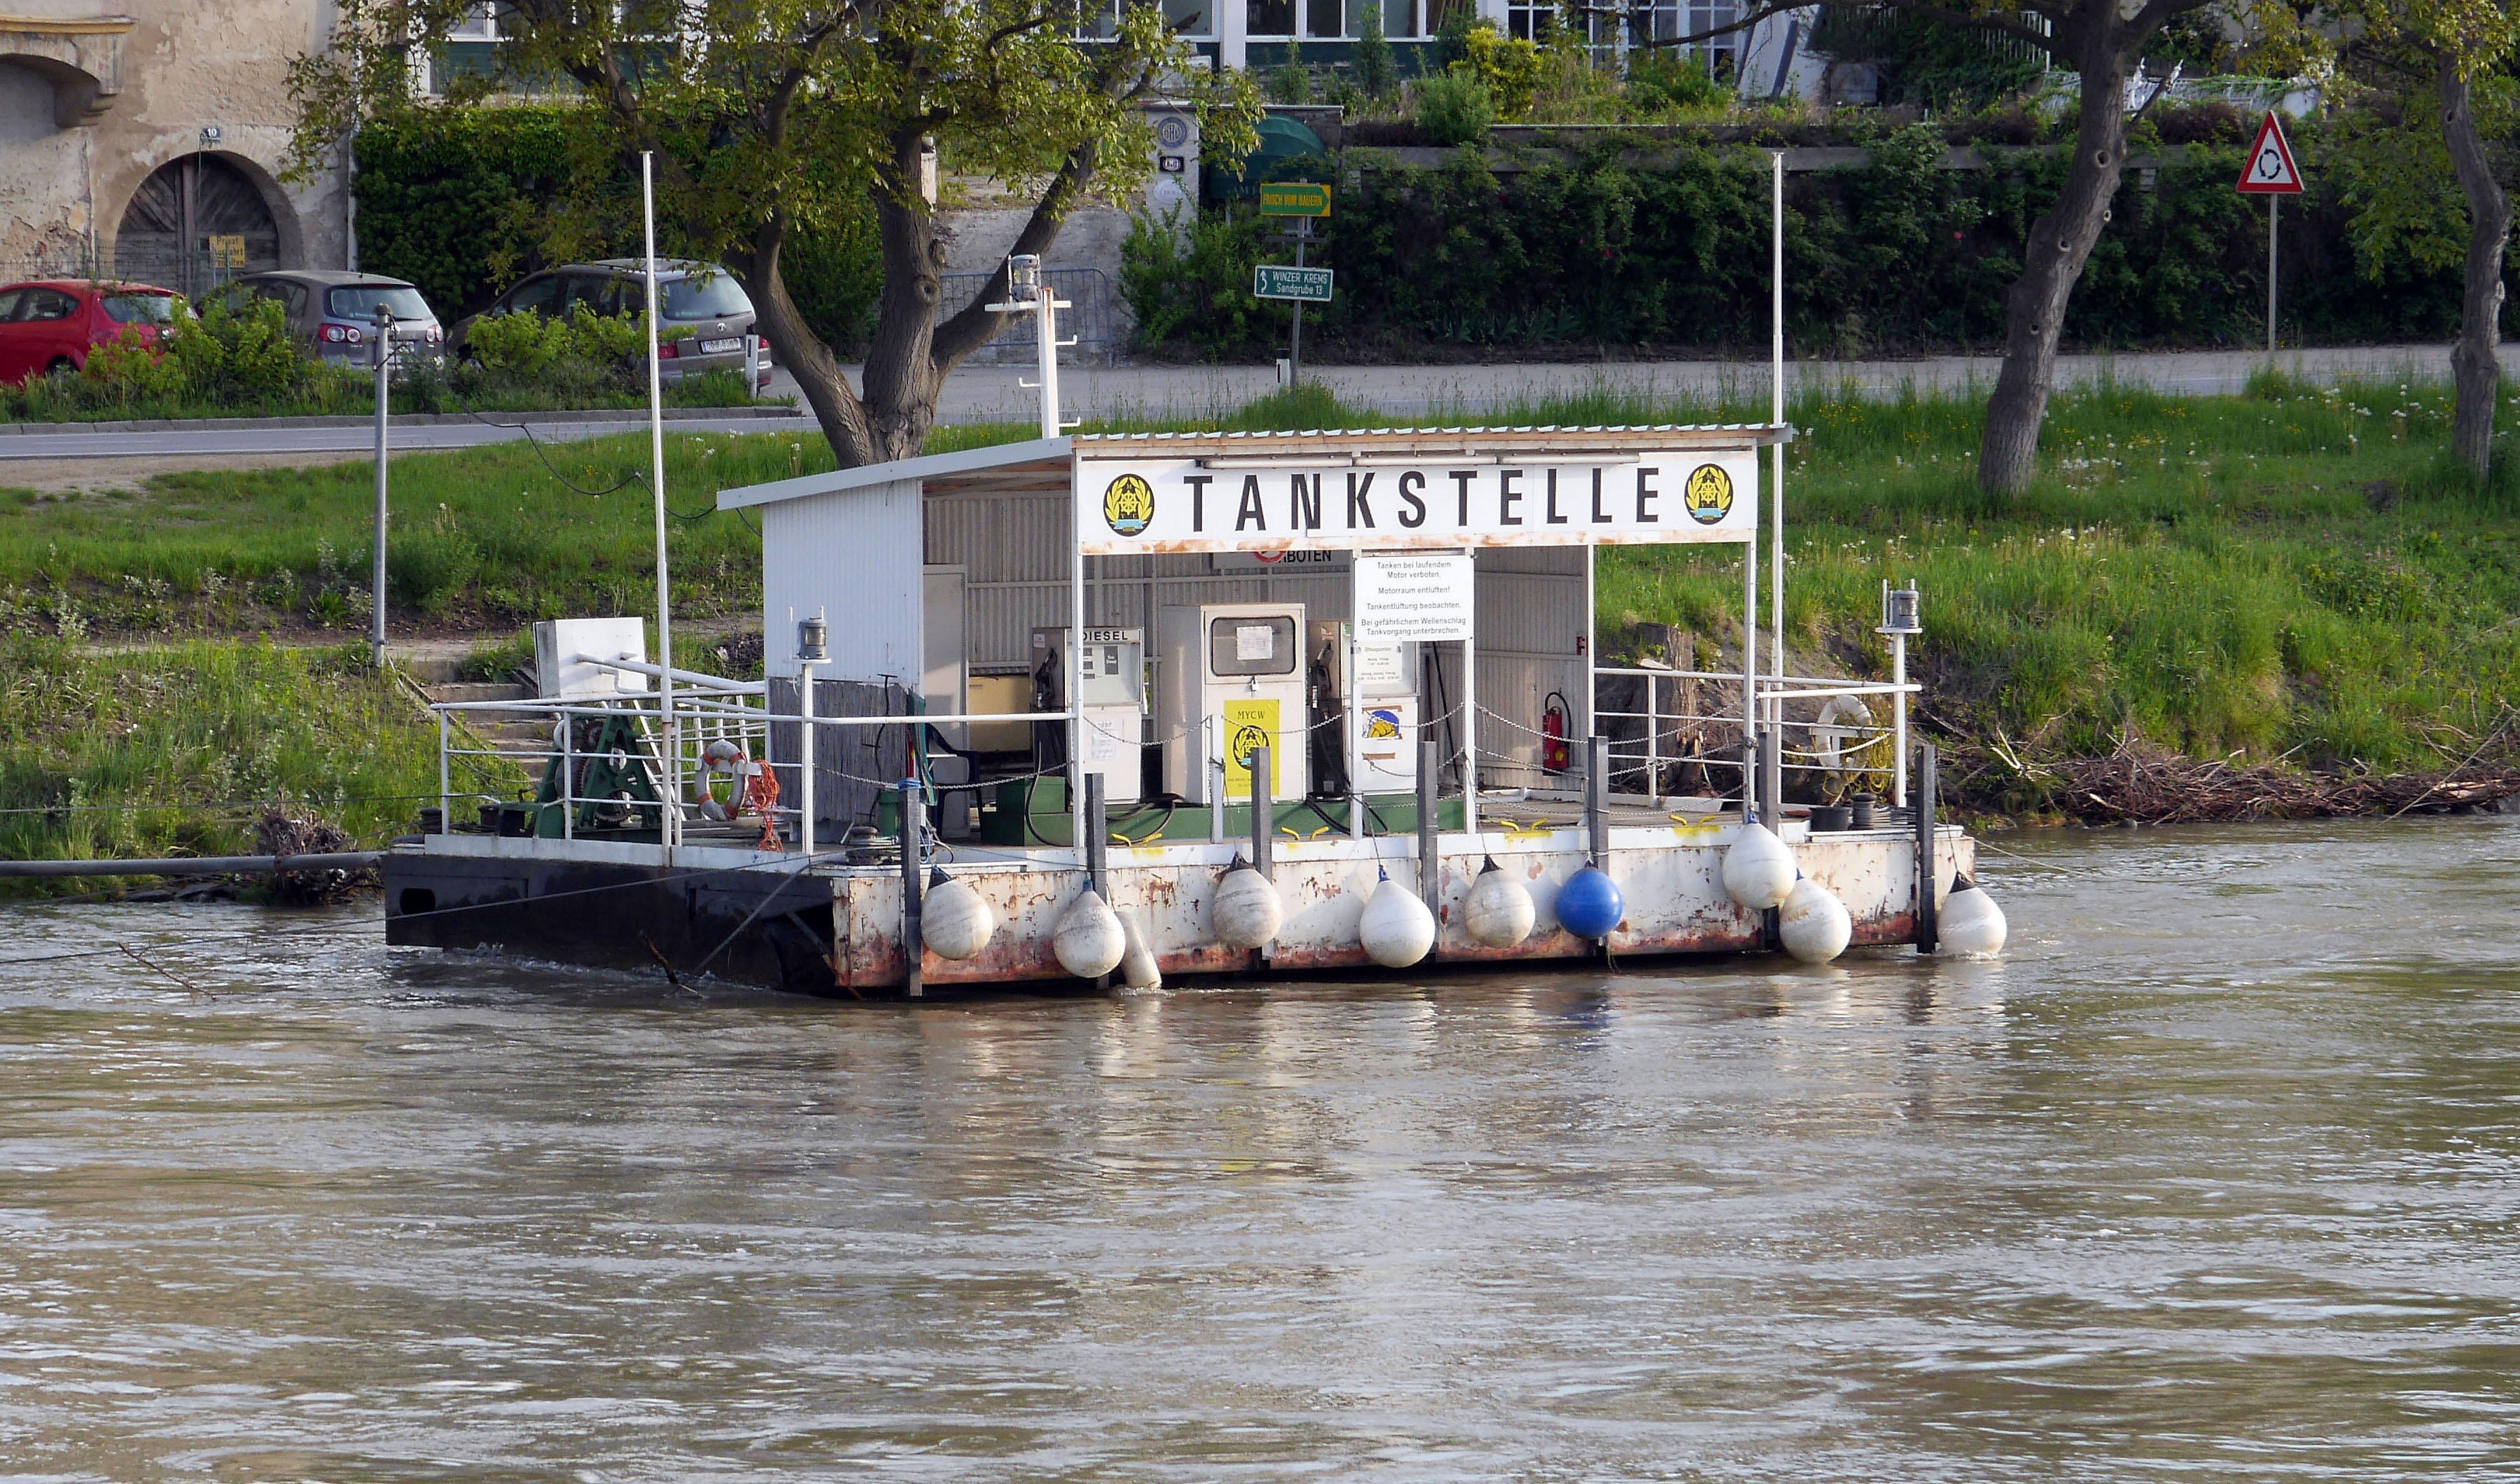
water, boat, river, canal, flow, vehicle, waterway, austria, danube, boating, diesel, shipping, raft, wachau, motor boats, ship station, marine diesel